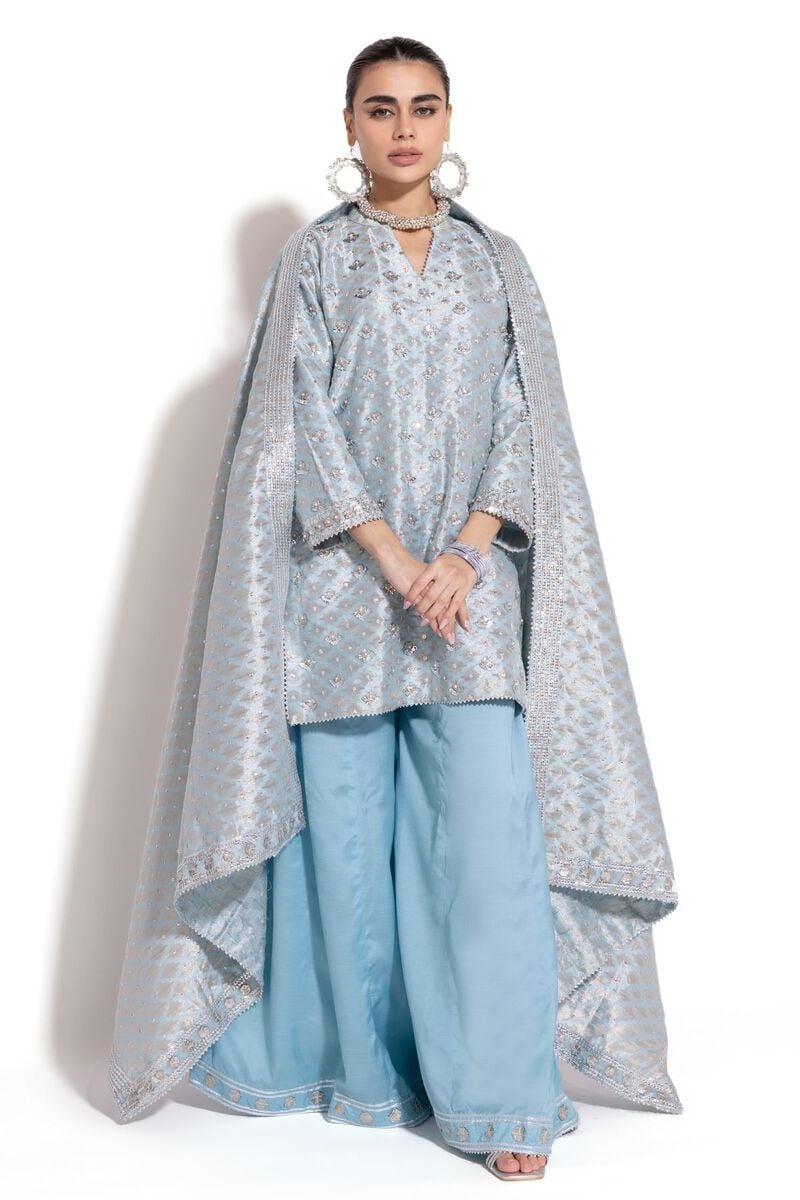
blue karan jacquard tunic jacket